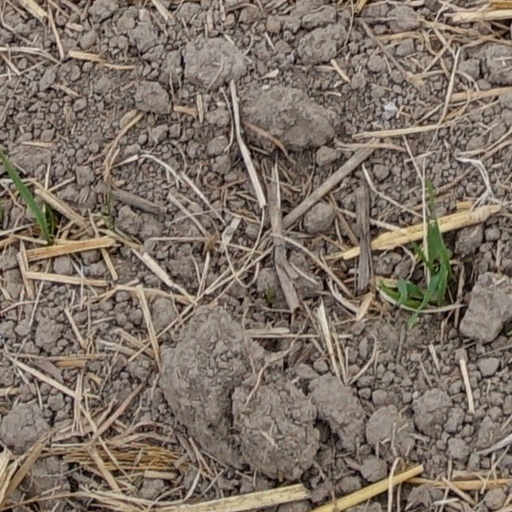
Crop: wheat